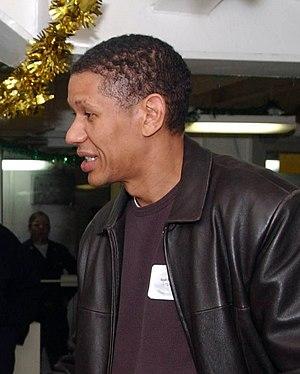
Star Wars Resistance est une série d'animation en 3D américaine en 41 épisodes de 22 minutes, créée par Dave Filoni et diffusée entre le 7 octobre 2018 et le 26 janvier 2020 sur Disney Channel.